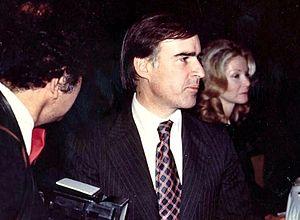
Edmund Gerald Brown, Jr., dit Jerry Brown, né le 7 avril 1938 à San Francisco, est un homme politique américain, membre du Parti démocrate et gouverneur de Californie de 2011 à 2019. Avocat de profession, il occupe auparavant la fonction de 1975 à 1983.